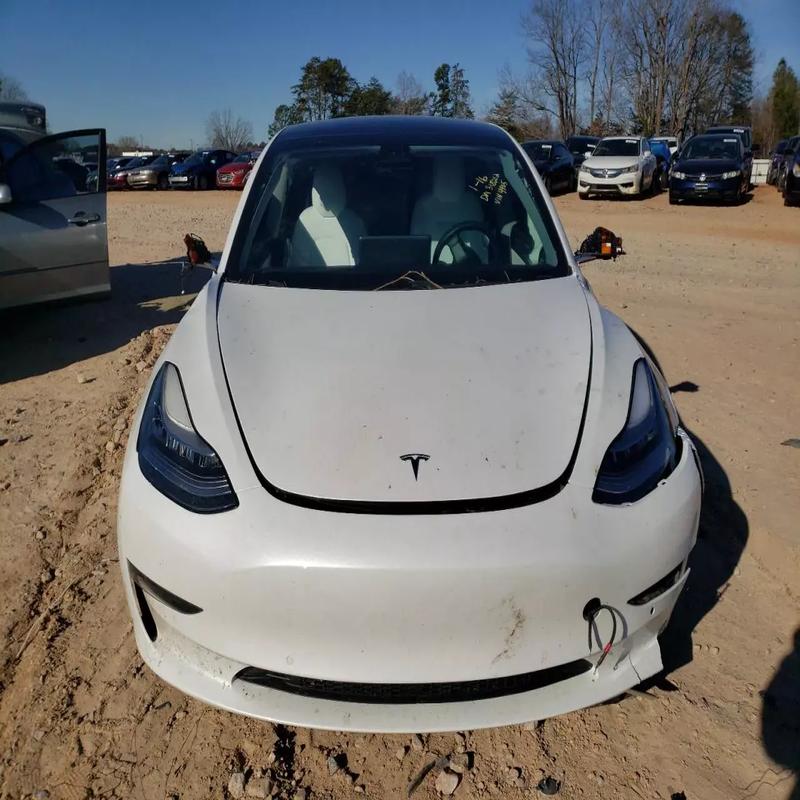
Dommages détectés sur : plaque d'immatriculation avant, pare-choc avant, capot, pare-brise avant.
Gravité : majeur